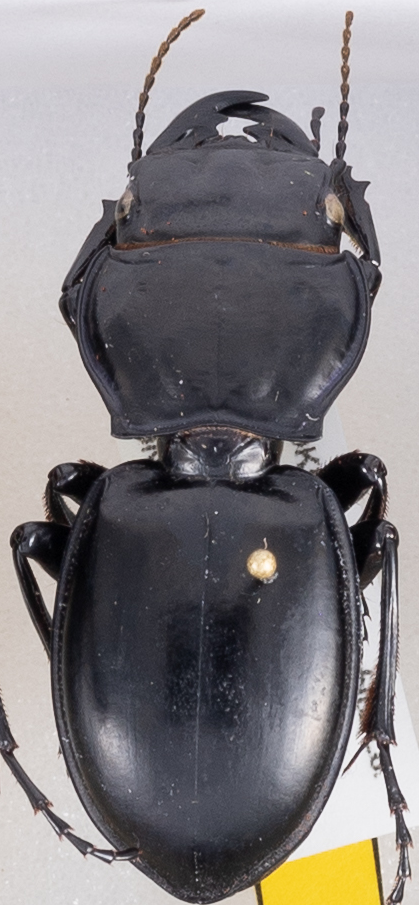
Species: Pasimachus californicus
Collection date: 2019-07-24
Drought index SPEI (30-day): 0.39
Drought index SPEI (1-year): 2.09
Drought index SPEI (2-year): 1.69